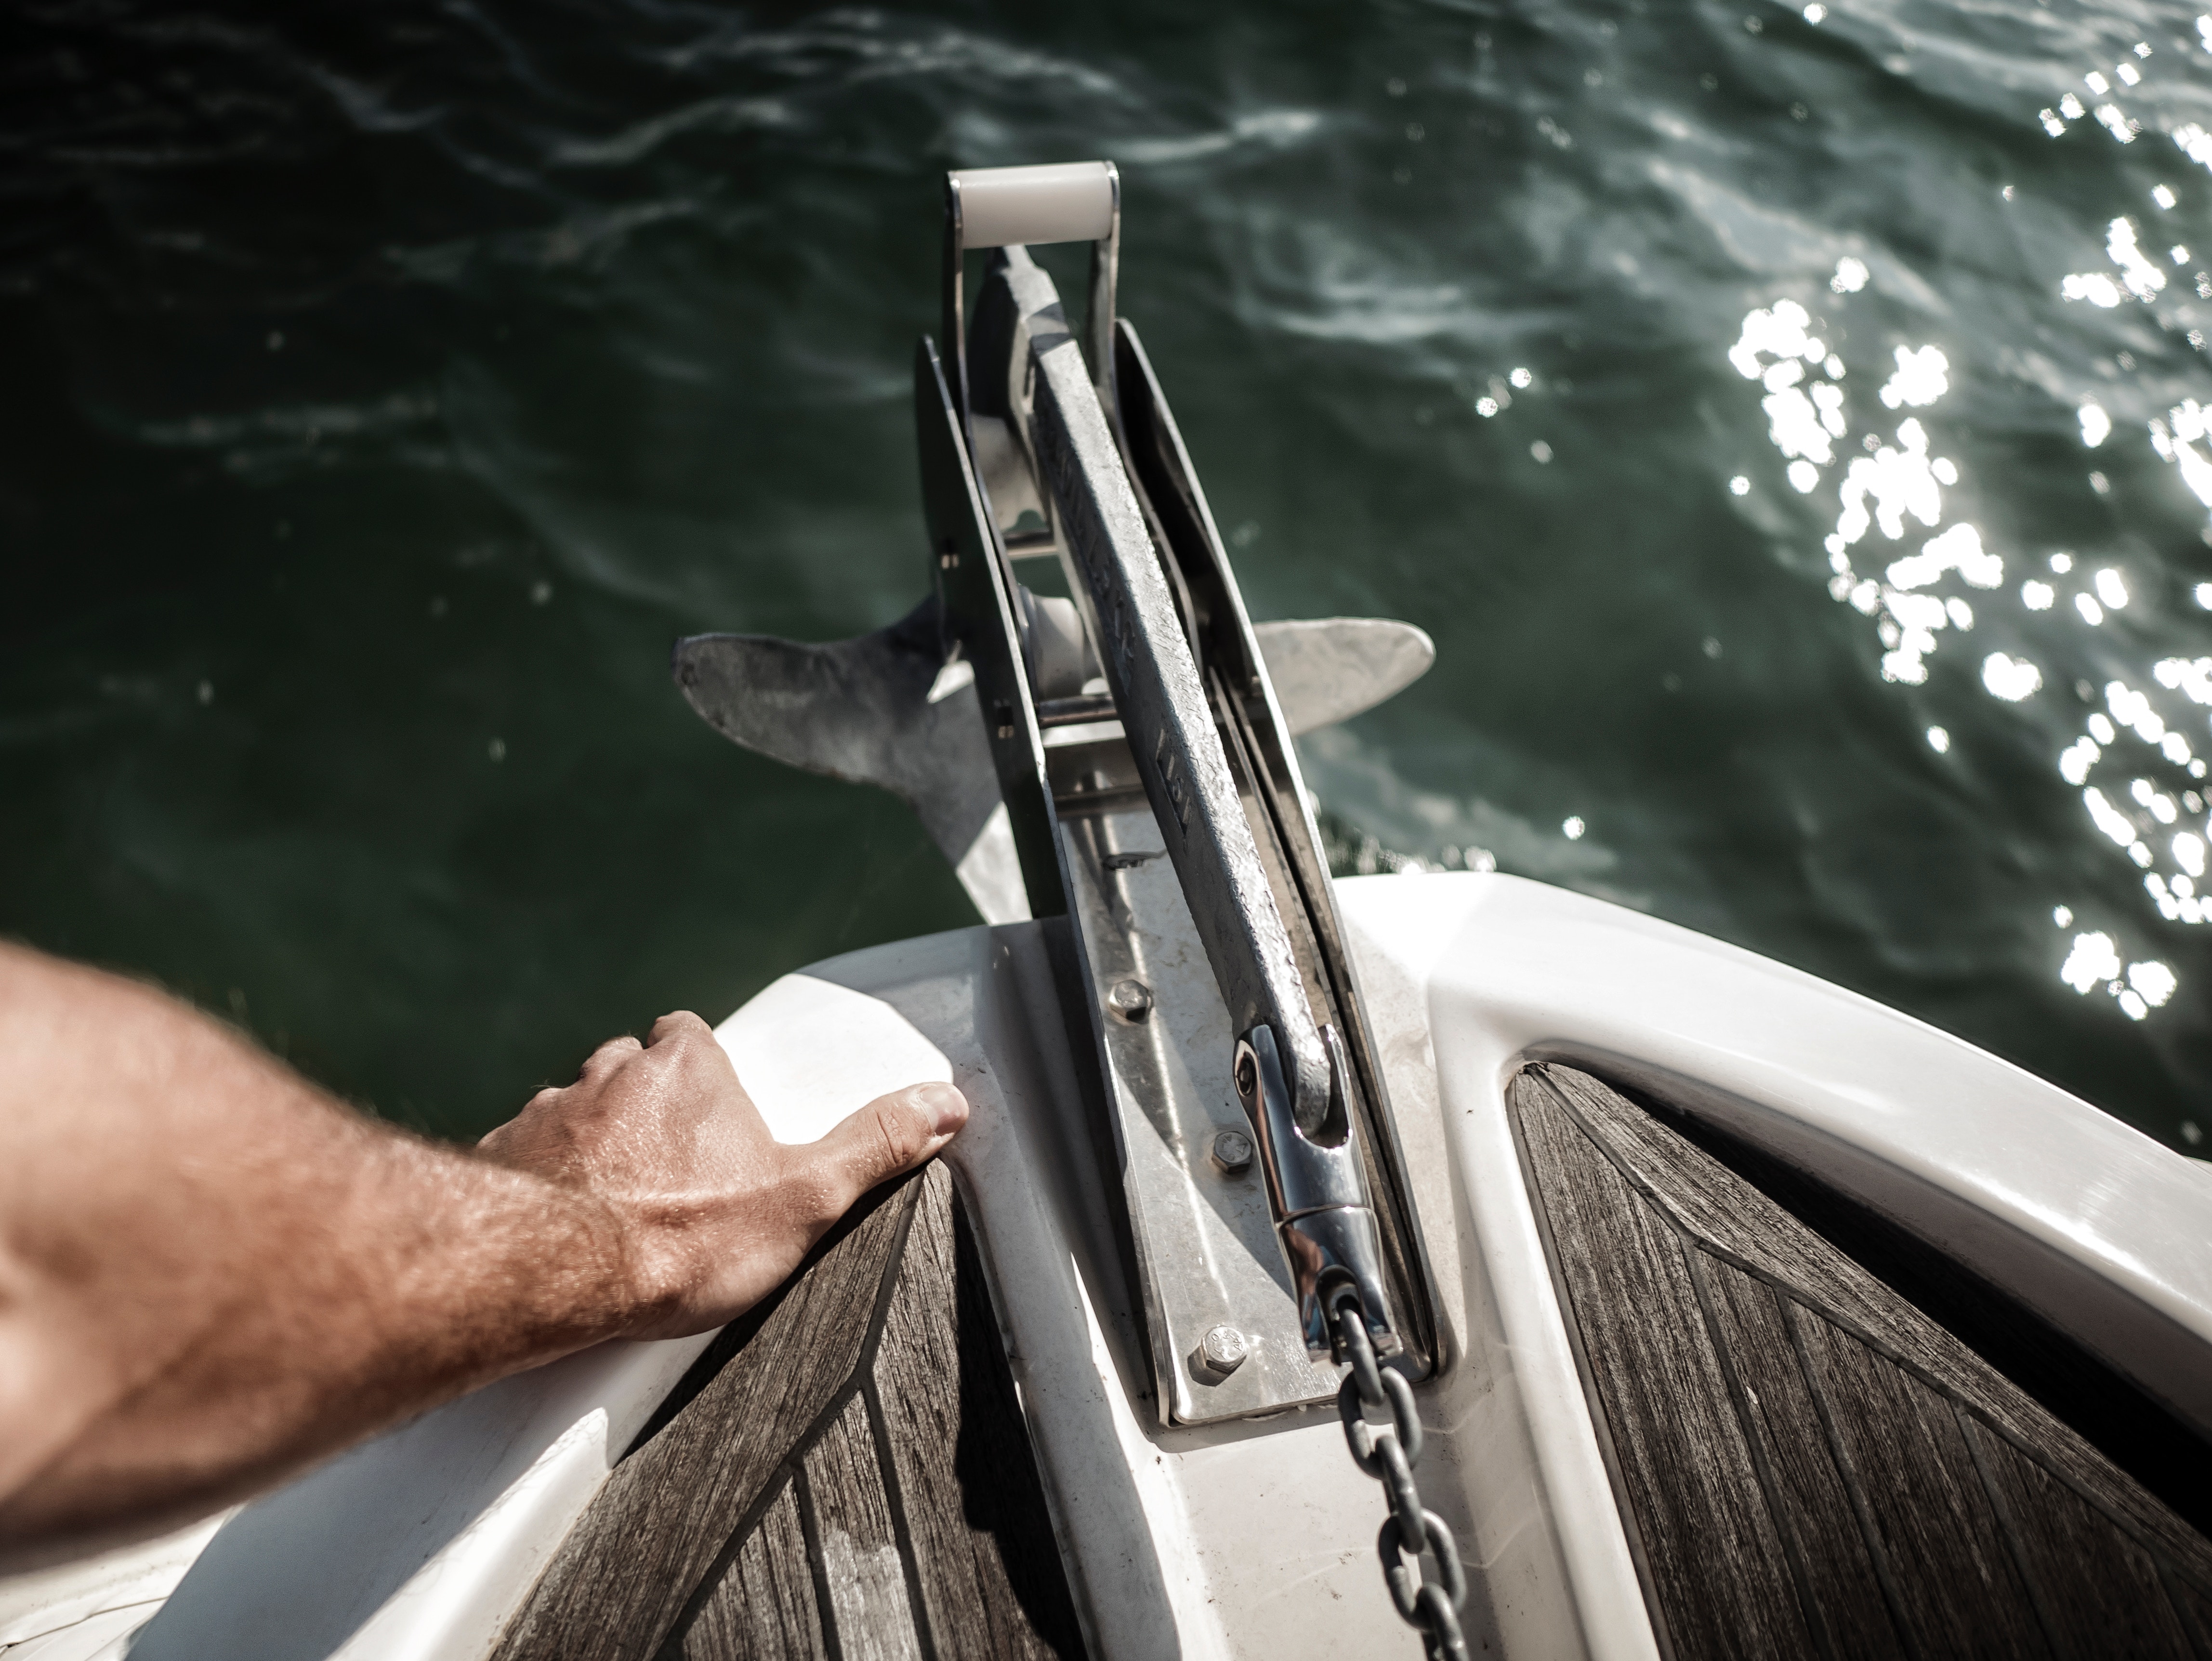
water, boat, vehicle, yacht, boating, automotive exterior, boats and boating equipment and supplies